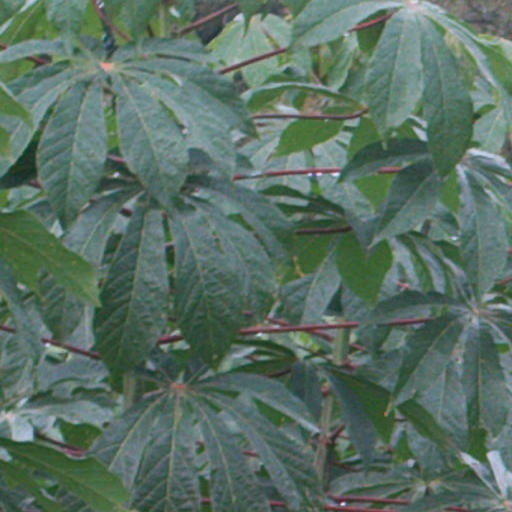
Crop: cassava